Rabbit Hole (play)

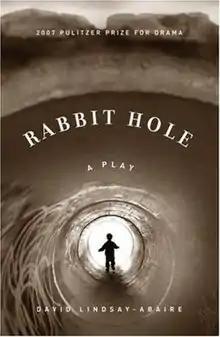
Cover of published text

Rabbit Hole is a play written by David Lindsay-Abaire. It was the recipient of the 2007 Pulitzer Prize for Drama. The play premiered on Broadway in 2006, and it has also been produced by regional theatres in cities such as Los Angeles, Philadelphia and Pittsburgh. The play had its Spanish language premiere in San Juan, Puerto Rico in the Autumn of 2010.